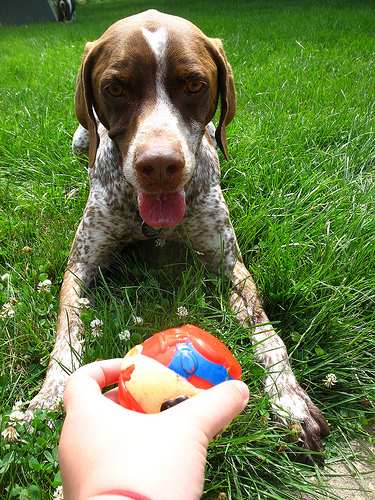
Animal: dog
Breed: german_shorthaired